Merritt Black House

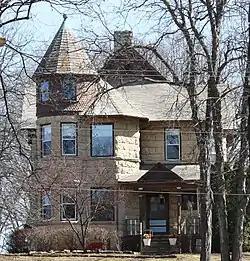

The Merritt Black House is a historic house built in 1898 along the Fox River in Kaukauna, Wisconsin. In 1984 it was listed on the National Register of Historic Places.